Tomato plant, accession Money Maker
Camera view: bottom (45 deg); turntable rotation: 210 degrees
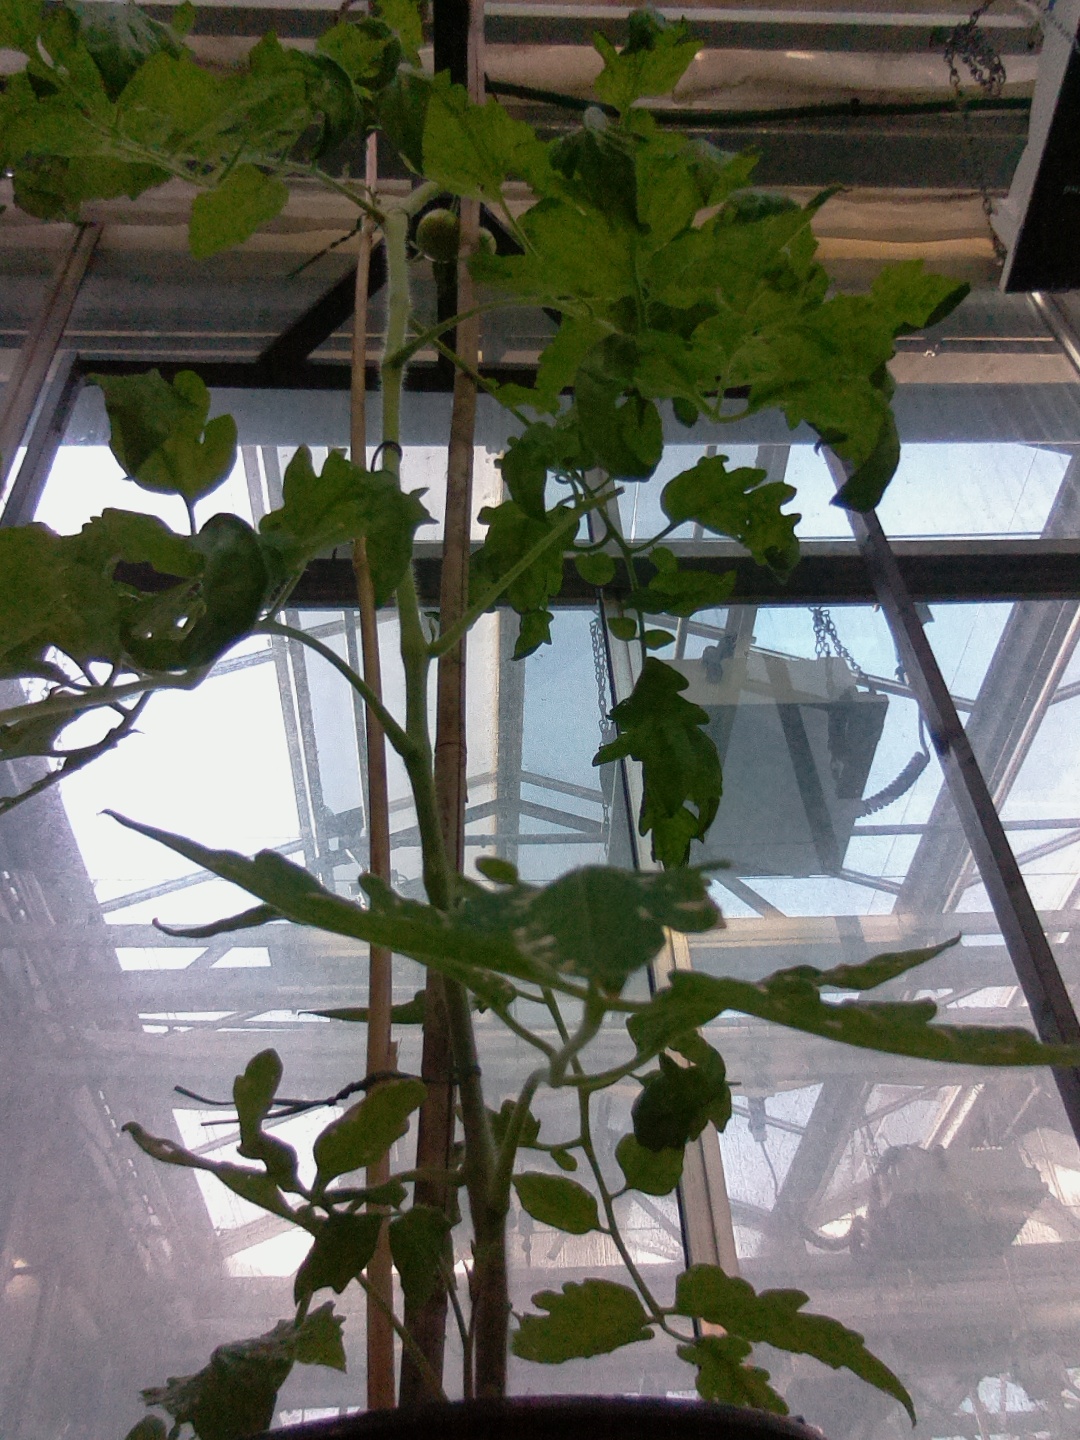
BBCH growth stage 71: 10%-20% of final fruit size